Volodymyr Velykyi-class frigate

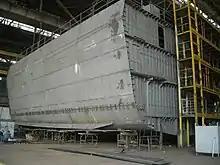
"Volodymyr Velykyi" under construction at Black Sea Shipyard

Construction started as planned in 2011 with planned launching in 2012. The project suffered many delays and was stopped in 2014 due to Russian military intervention.